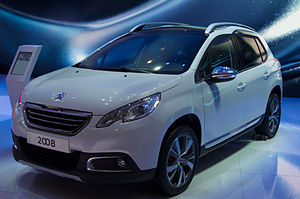
Peugeot 2008
Peugeot 2008 på MotorShow Geneva 2013
Peugeot 2008 er en lille SUV designet og udviklet af Peugeot, og baseret på PF1-platformen. 2008 afløste Peugeot 207 SW, herunder dens Outdoor-variant, fordi Peugeot ikke har planer om at introducere en stationcar-version af deres 208'er.